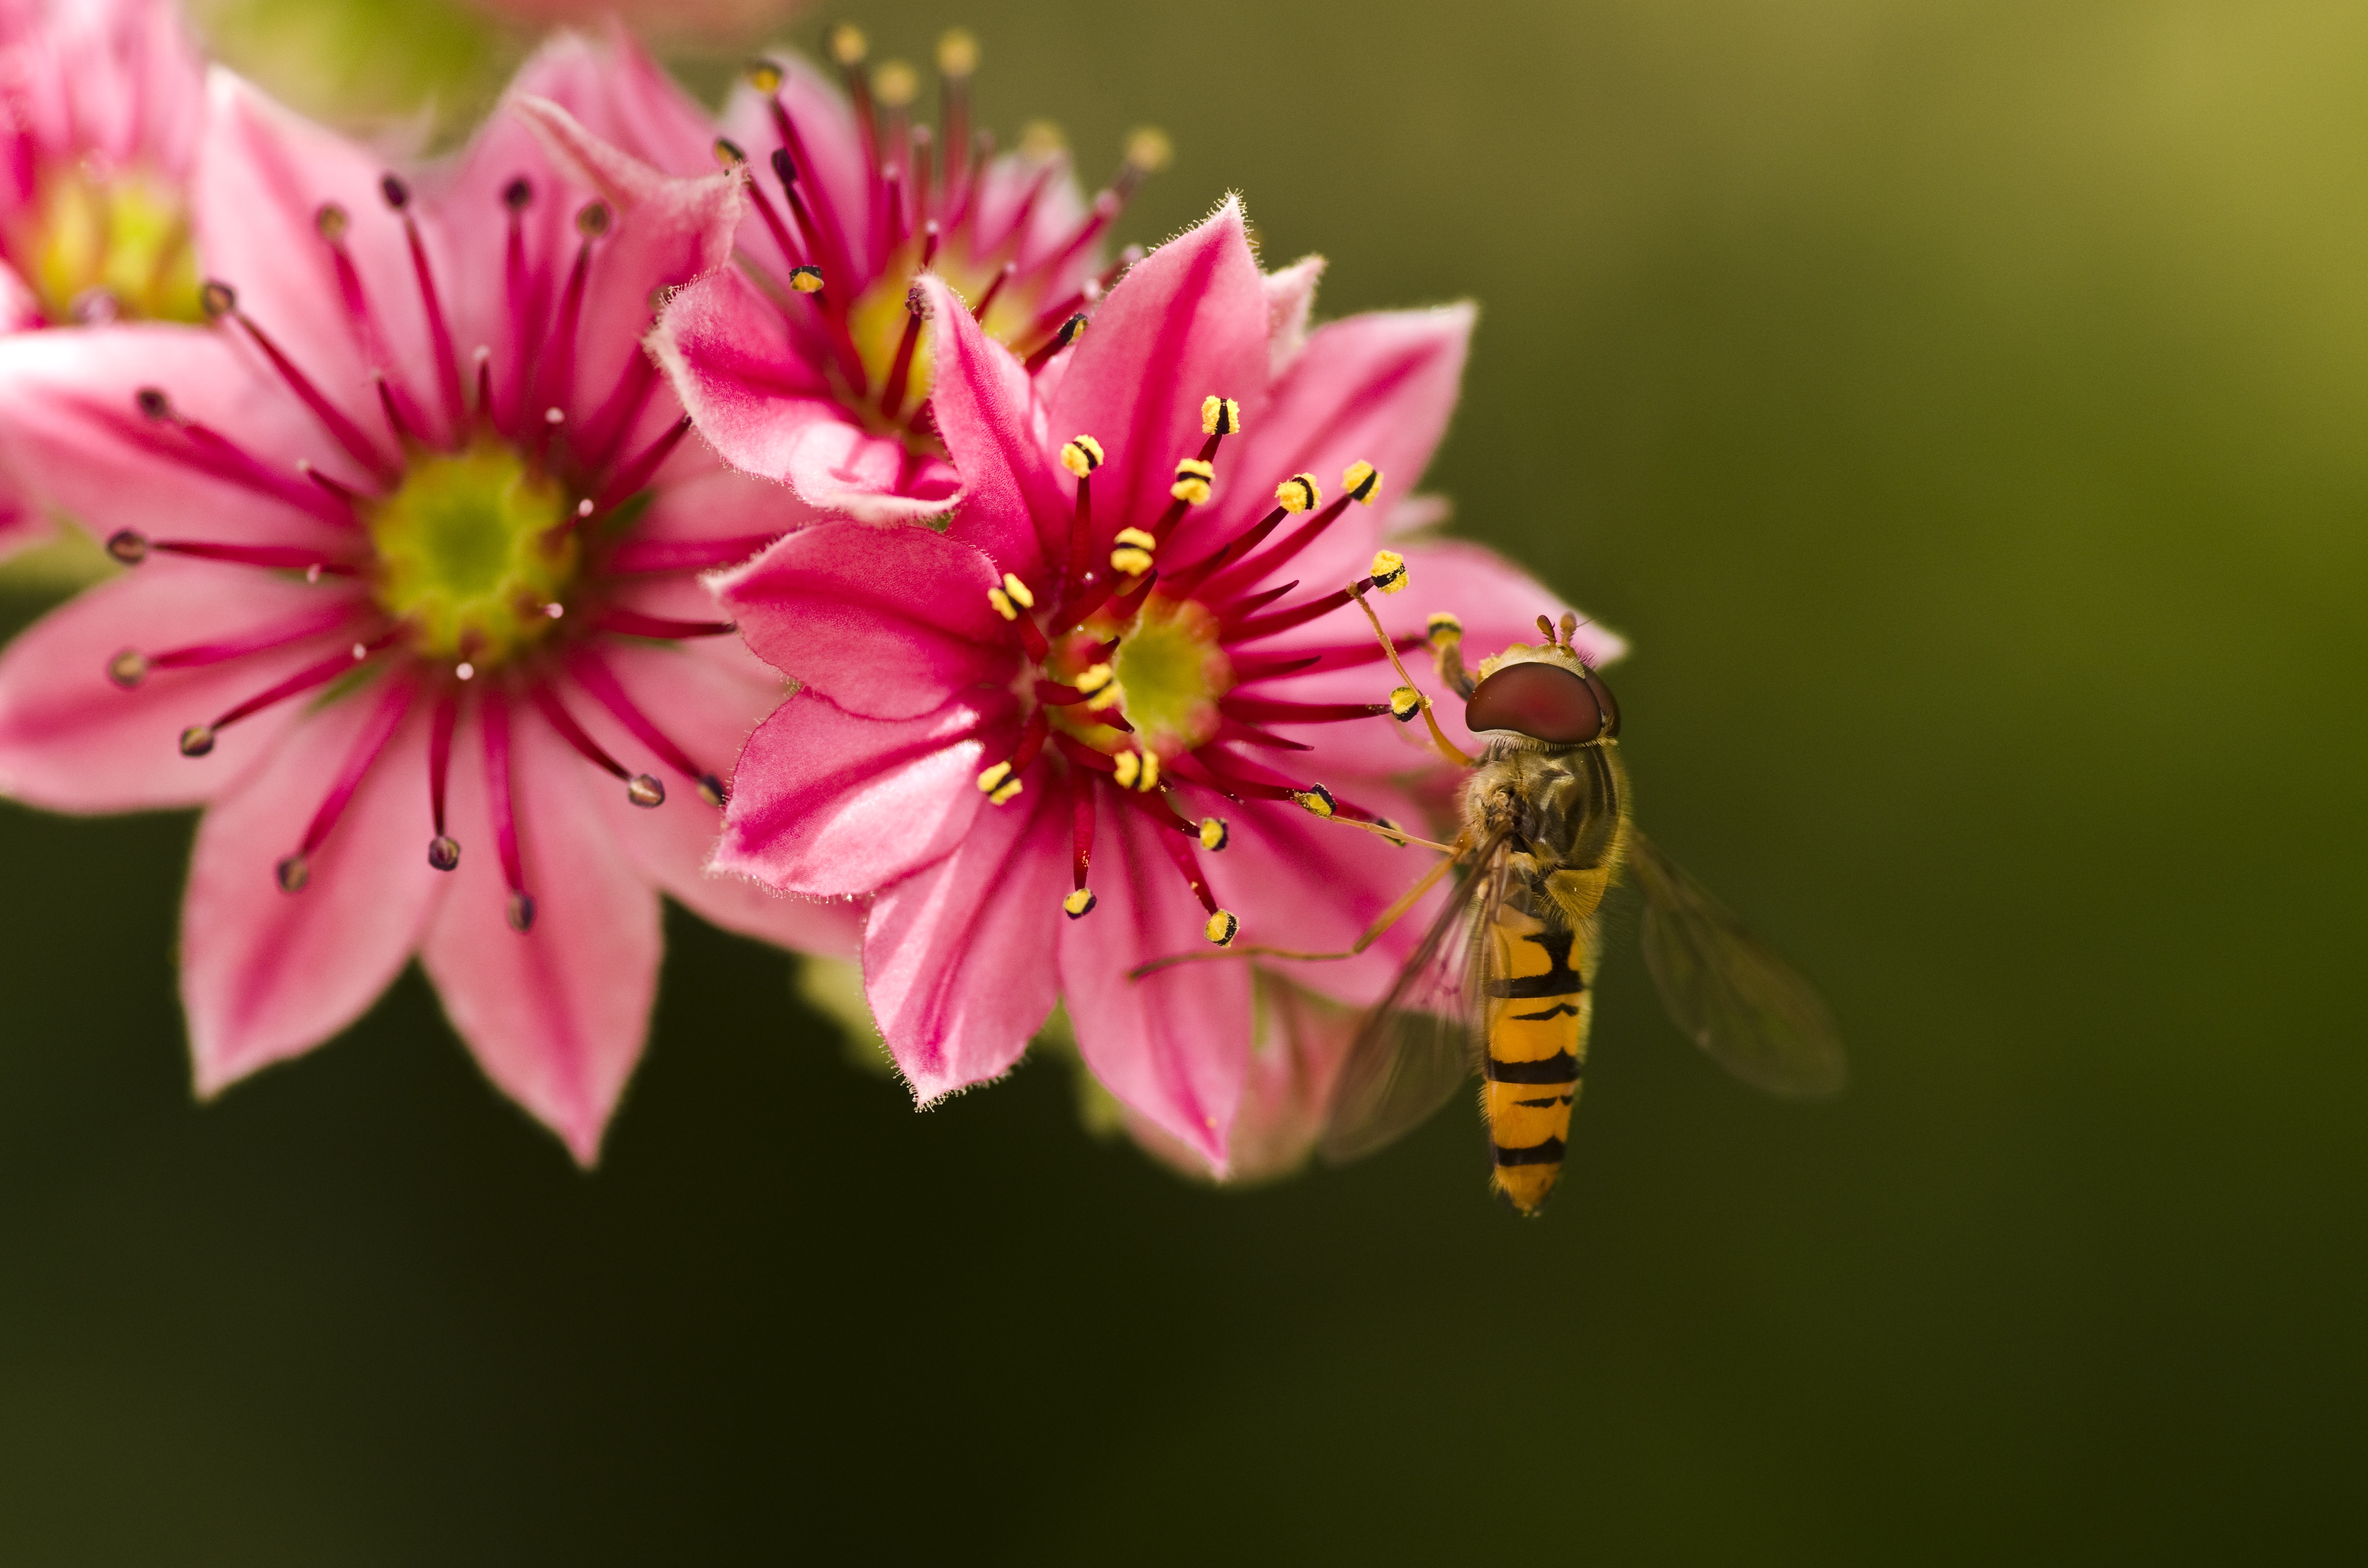
nature, blossom, plant, photography, flower, petal, bloom, pollen, green, insect, botany, yellow, garden, pink, flora, fauna, invertebrate, wildflower, close up, hoverfly, bee, nectar, mimicry, macro photography, flowering plant, honey bee, daisy family, houseleek, plant stem, land plant